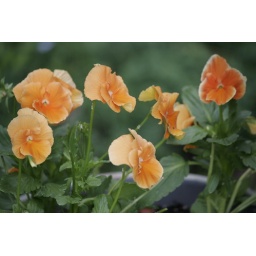
In a pot by the bird bath.